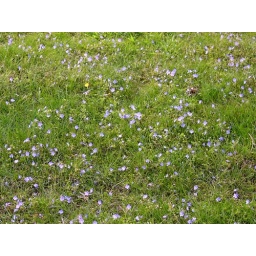
These little purple flowers cover the grass around work.